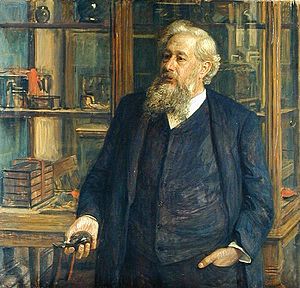
Justus Brinckmann
Justus Brinckmann var en tysk museumsmand.